Yudakōgen Station

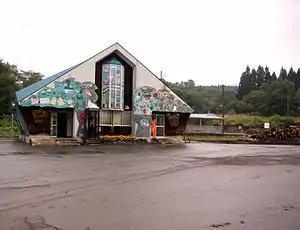
Yudakōgen Station in February 2010

is a railway station located in the town of Nishiwaga, Iwate Prefecture, Japan, operated by the East Japan Railway Company (JR East).